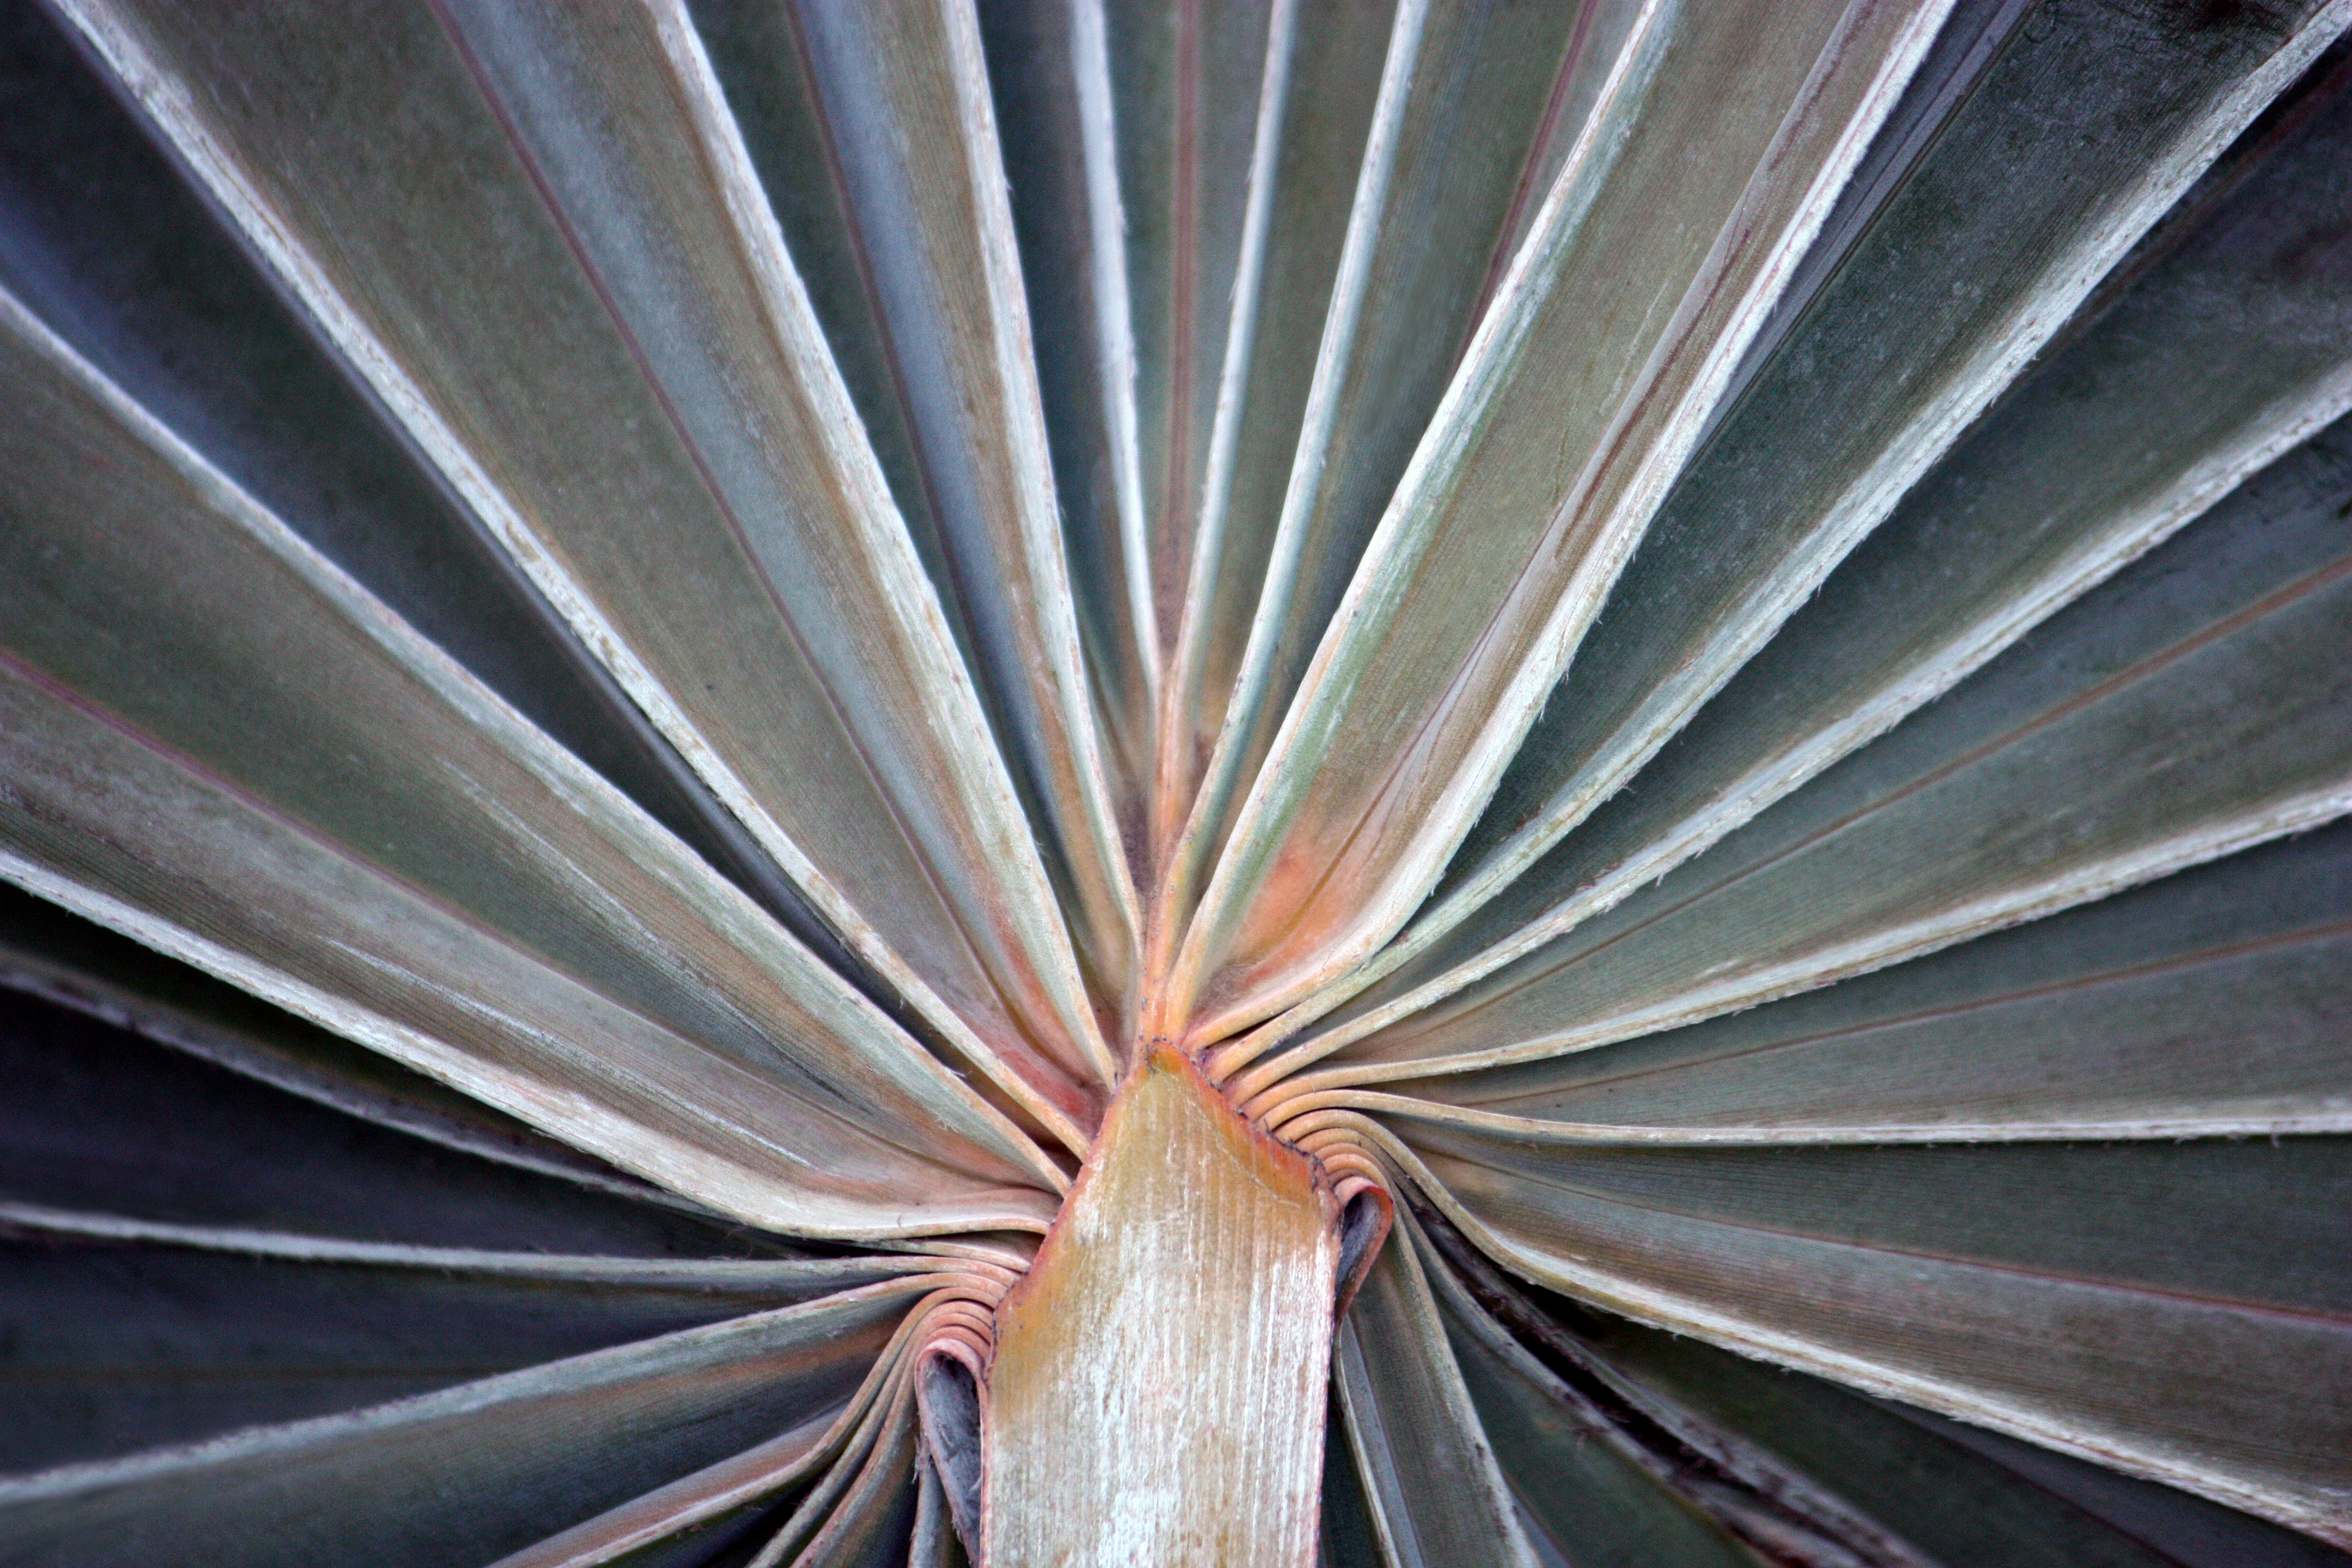
tree, nature, wing, plant, wheel, leaf, flower, foliage, pattern, line, palm, tropical, botany, flora, frond, lines, tropic, design, symmetry, exotic, botanic, form, subtropical, bismarckia